Ecofeminism

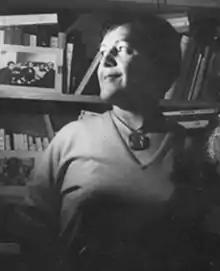
French writer Françoise d'Eaubonne coined the term in a 1974 book.

Ecofeminism integrates feminism and political ecology. Ecofeminist thinkers draw on the concept of gender to analyze relationships between humans and the natural world. The term was coined by the French writer Françoise d'Eaubonne in her 1974 book . Ecofeminist theory introduces a feminist perspective to Green politics and calls for an egalitarian, collaborative society in which there is no one dominant group.